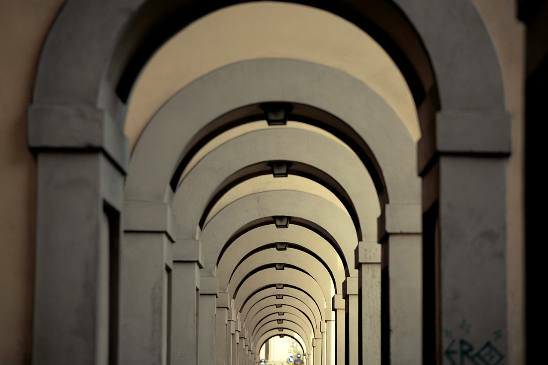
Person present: No